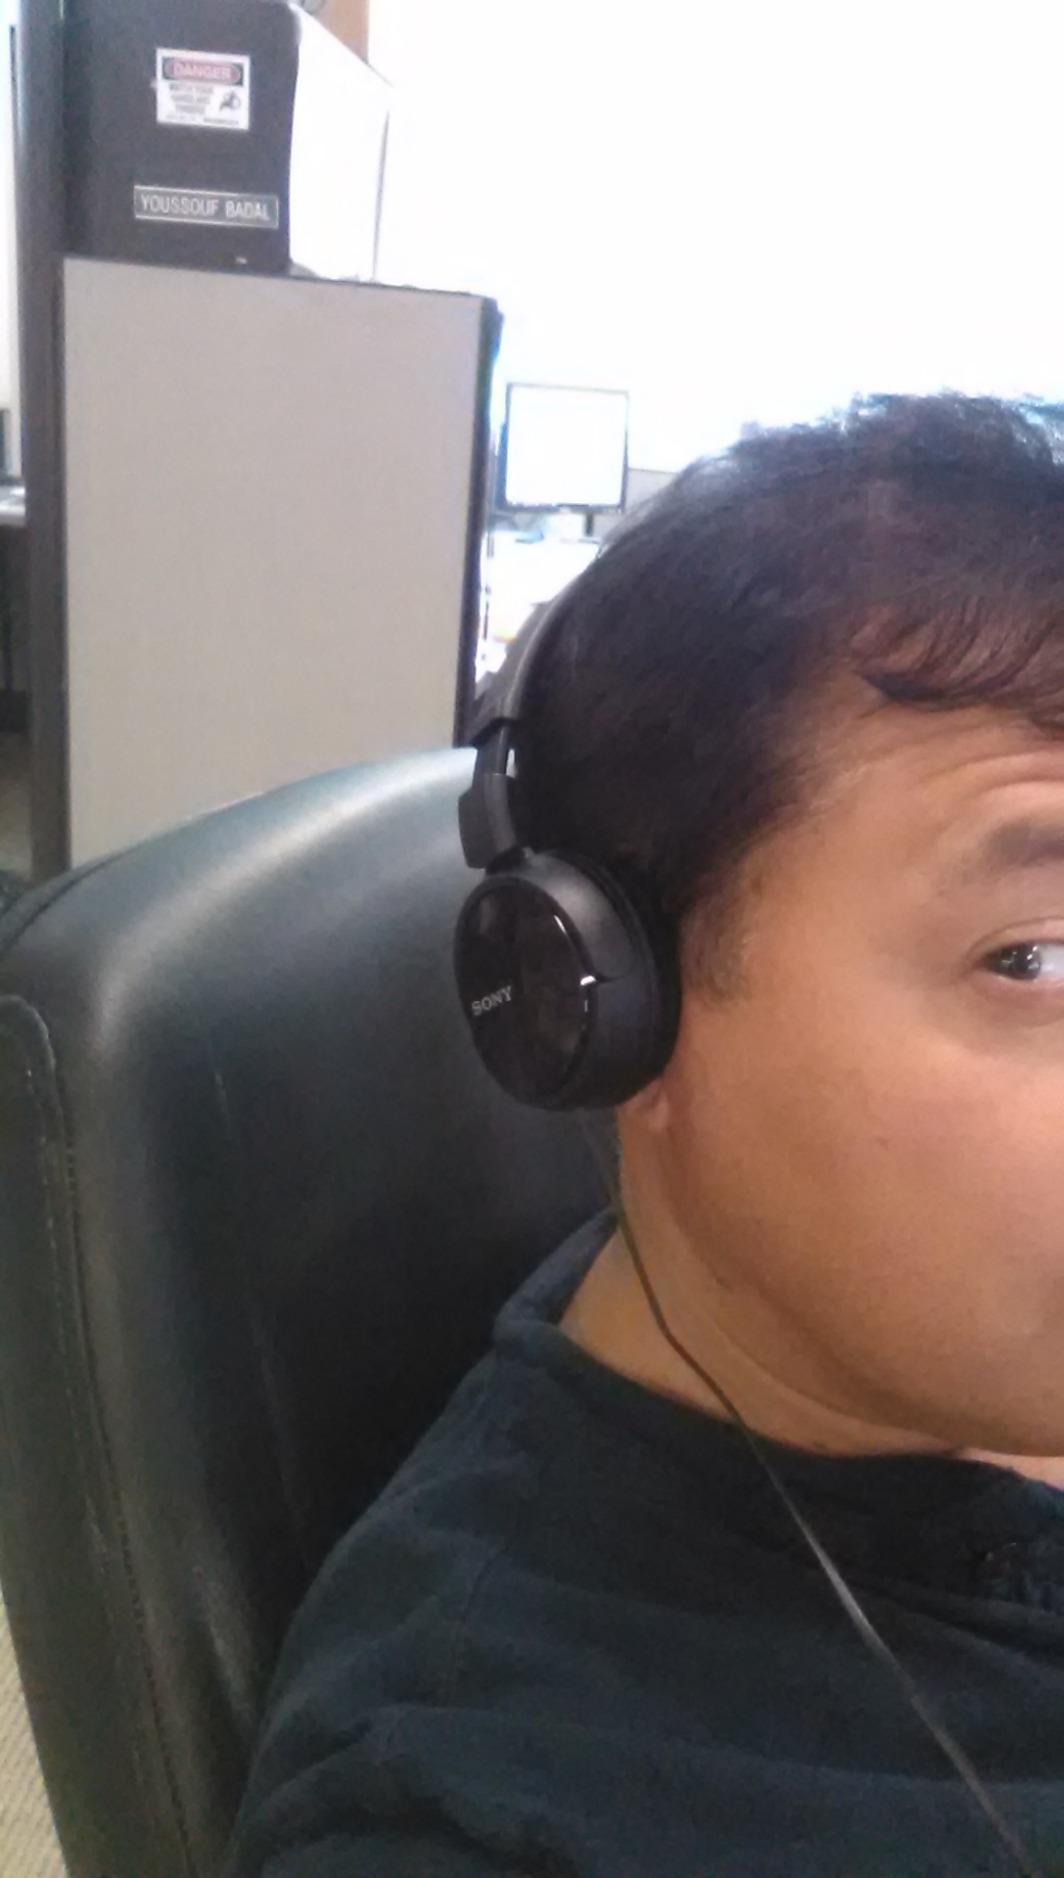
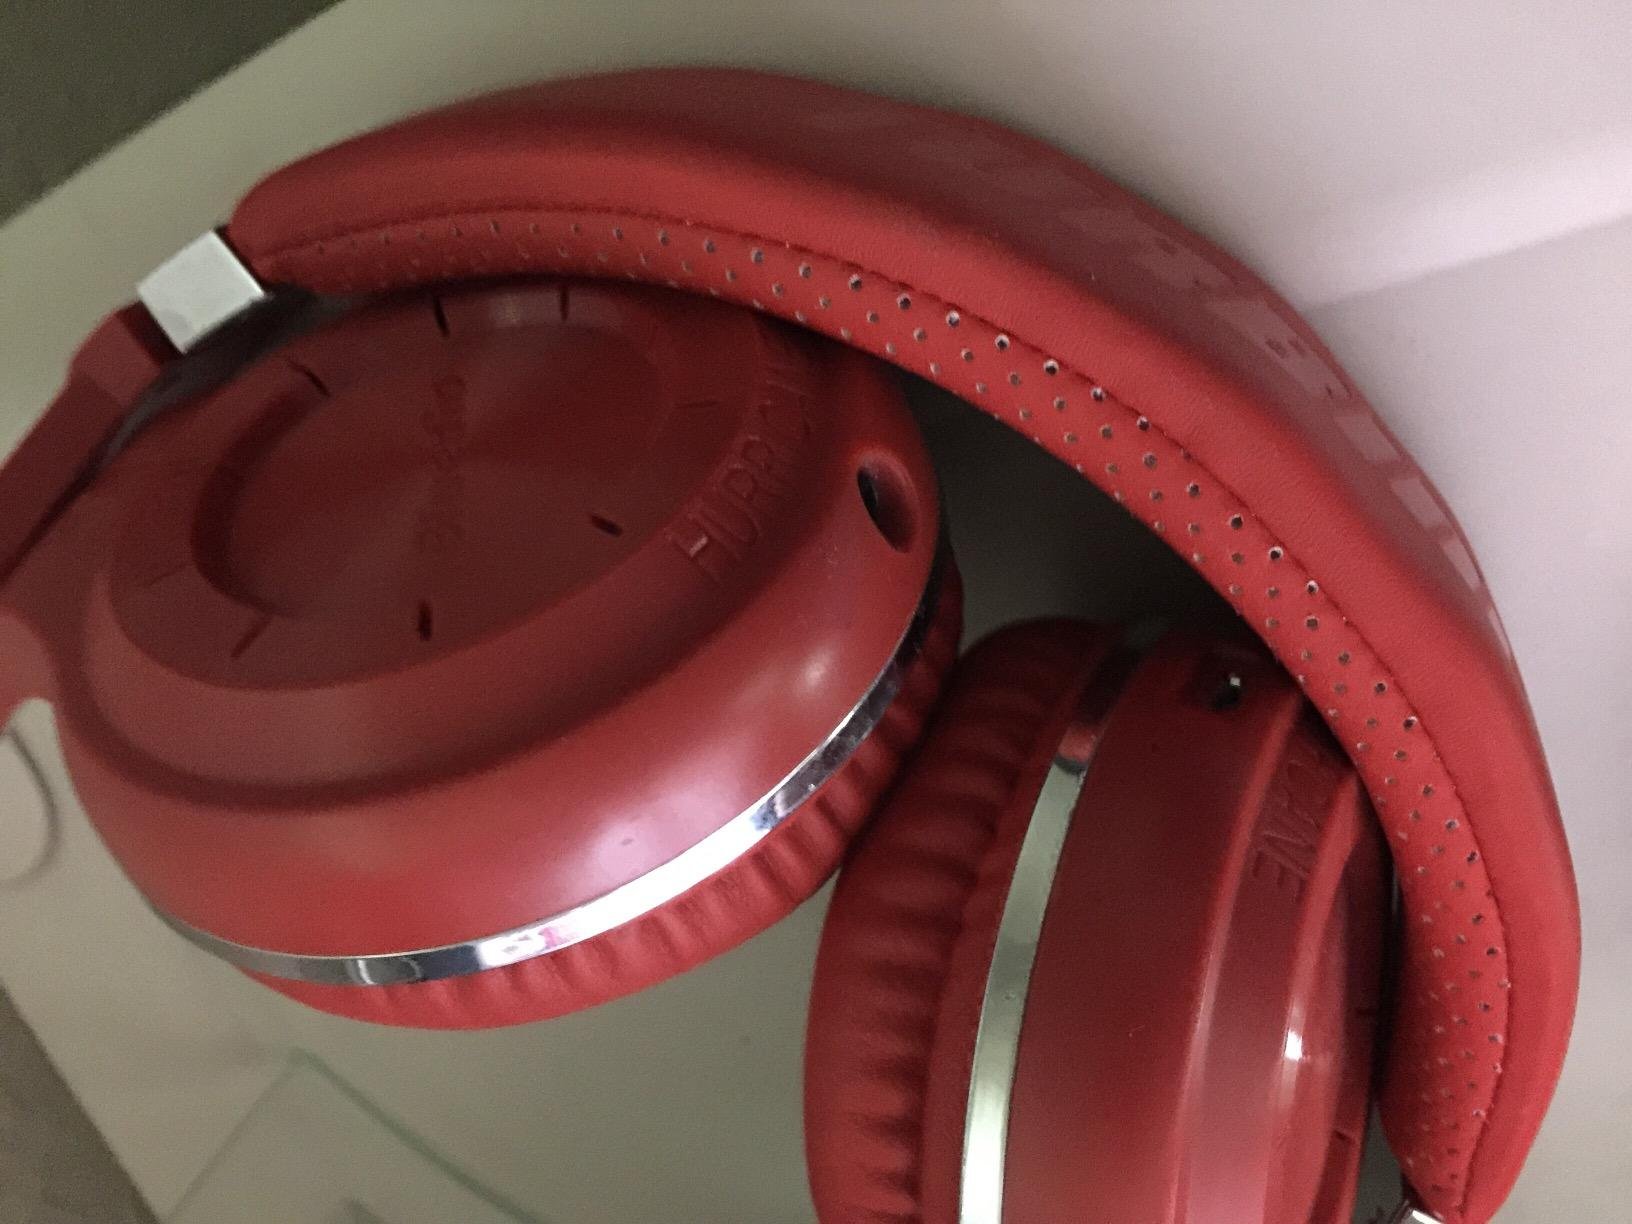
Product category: headphones
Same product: no